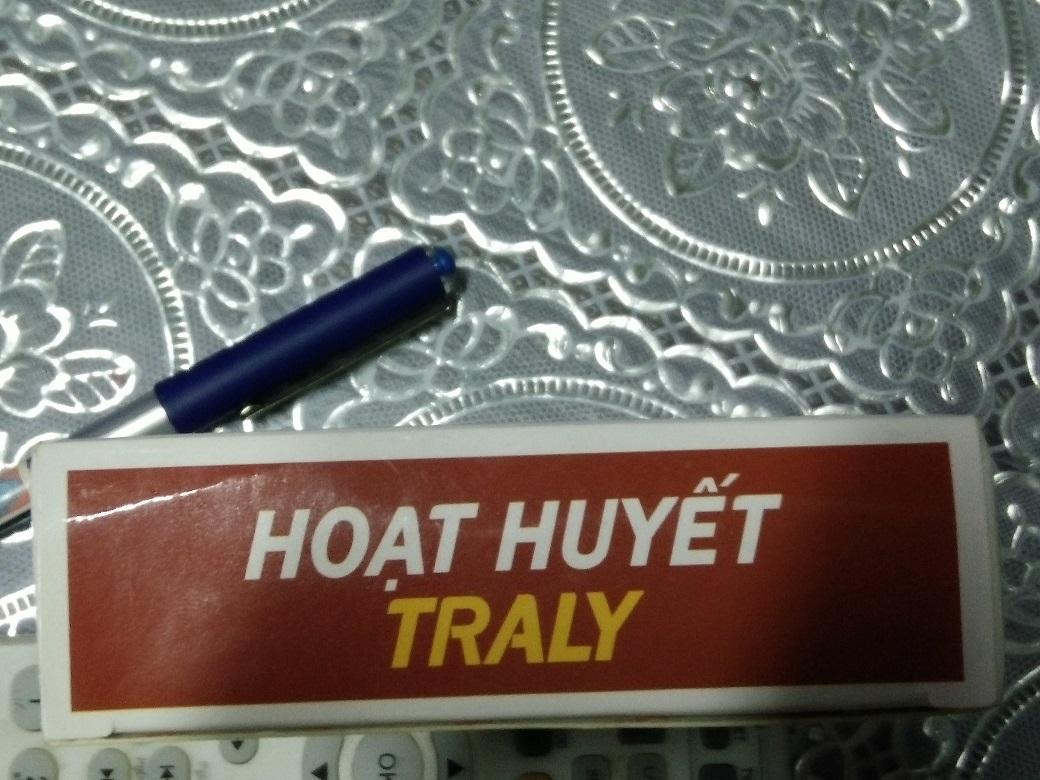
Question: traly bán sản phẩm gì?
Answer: traly bán hoạt huyết